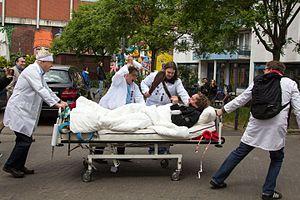
La Mad Pride est un mouvement de masse politiquement orienté qui regroupe les utilisateurs de services de santé mentale, les anciens utilisateurs et les personnes associées, et les personnes atteintes de maladie mentale doivent être fières de leur identité « folle ». Le premier événement de ce type, initié par des gens qui s'identifiaient survivants/consommateurs/ex-patients de psychiatrie s'appelait « Psychiatric Survivor Pride Day », et s'était tenu à Toronto, au Canada, le 18 septembre 1993. C'était une réponse aux préjugés envers les personnes ayant des antécédents psychiatriques et elle avait lieu chaque année dans cette ville, sauf en 1996. À la fin des années 1990, des événements similaires ont été organisés à Londres, en Angleterre et dans le monde entier : Australie, Irelande, Portugal, Brésil, Madagascar en Afrique du Sud, États-Unis, attirant des milliers de participants.